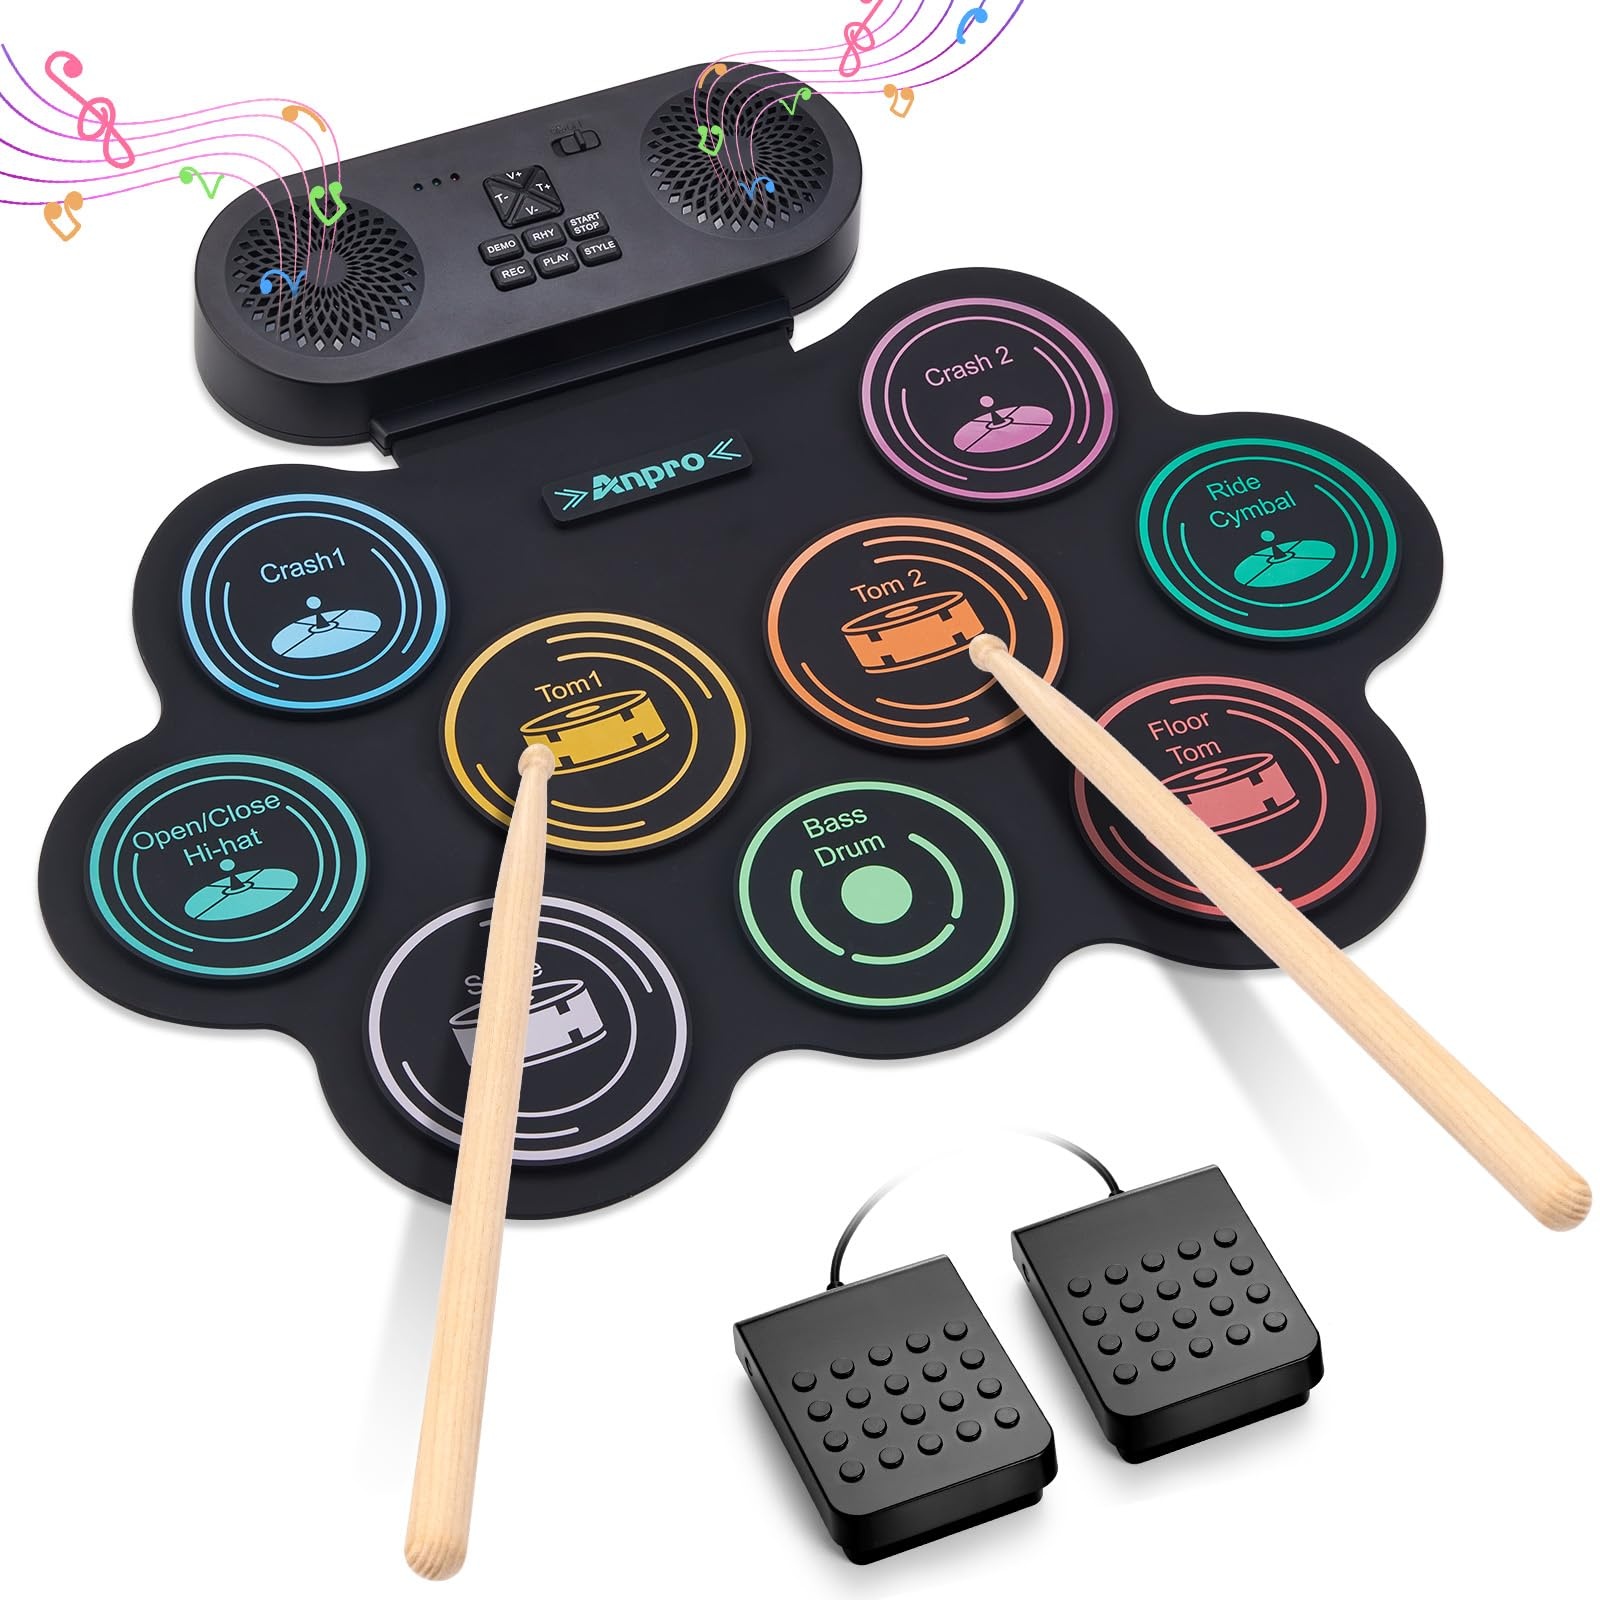
Anpro Electric Drum Set, 9 Drum Pad with Dual Stereo Speakers, Roll-up Electronic Drum Kit with Drum Pedals Drum Sticks, Support Headphone/Bluetooth/MIDI Practice, Gift for Children and Adult Beginner
Brand: Anpro Features: 9 Pads Electronic Drum Set: The electronic drum set includes everything you need to start playing: Bass Drum, Tom 1, Snare Drum, Open/Close Hi-hat, Crash Cymbal 1, Crash Cymbal 2, Ride Cymbal, Floor Tom, and Tom 2. Perfect for both professionals and beginners Built-in Dual Speaker & Functions Key: Equipped with a built-in dual stereo speaker, it delivers an immersive and dynamic sound experience. Additionally, it features user-friendly function keys for effortless control, enhancing convenience Bluetooth & MIDI Integration: Elevate your drumming with seamless Bluetooth and MIDI connectivity. Sync with your favorite tracks and dive into DTXMania gaming with wireless ease. Bluetooth names: GZUT-MUSIC and GZUT-MIDI Headphone & Aux Jack: Enjoy a private musical experience with the 3.5mm headphone output, allowing you to practice without disturbing others. The Aux port supports connections to devices like speakers, cell phones, and MP3 players, offering versatile compatibility Rechargeable & Portable: The drum kit features a built-in 1200mAh rechargeable battery that provides up to 5 hours of playtime on a single charge. Crafted from durable silicone, it can be easily rolled up for convenient portability wherever you go model number: ACANUU0803 Part Number: ACANUU0803 Package Dimensions: 17.6 x 7.4 x 2.0 inches
Brand: Anpro
Category: Arts & Entertainment > Hobbies & Creative Arts > Musical Instruments > Percussion > Drum Kits > Electronic Drum Kits